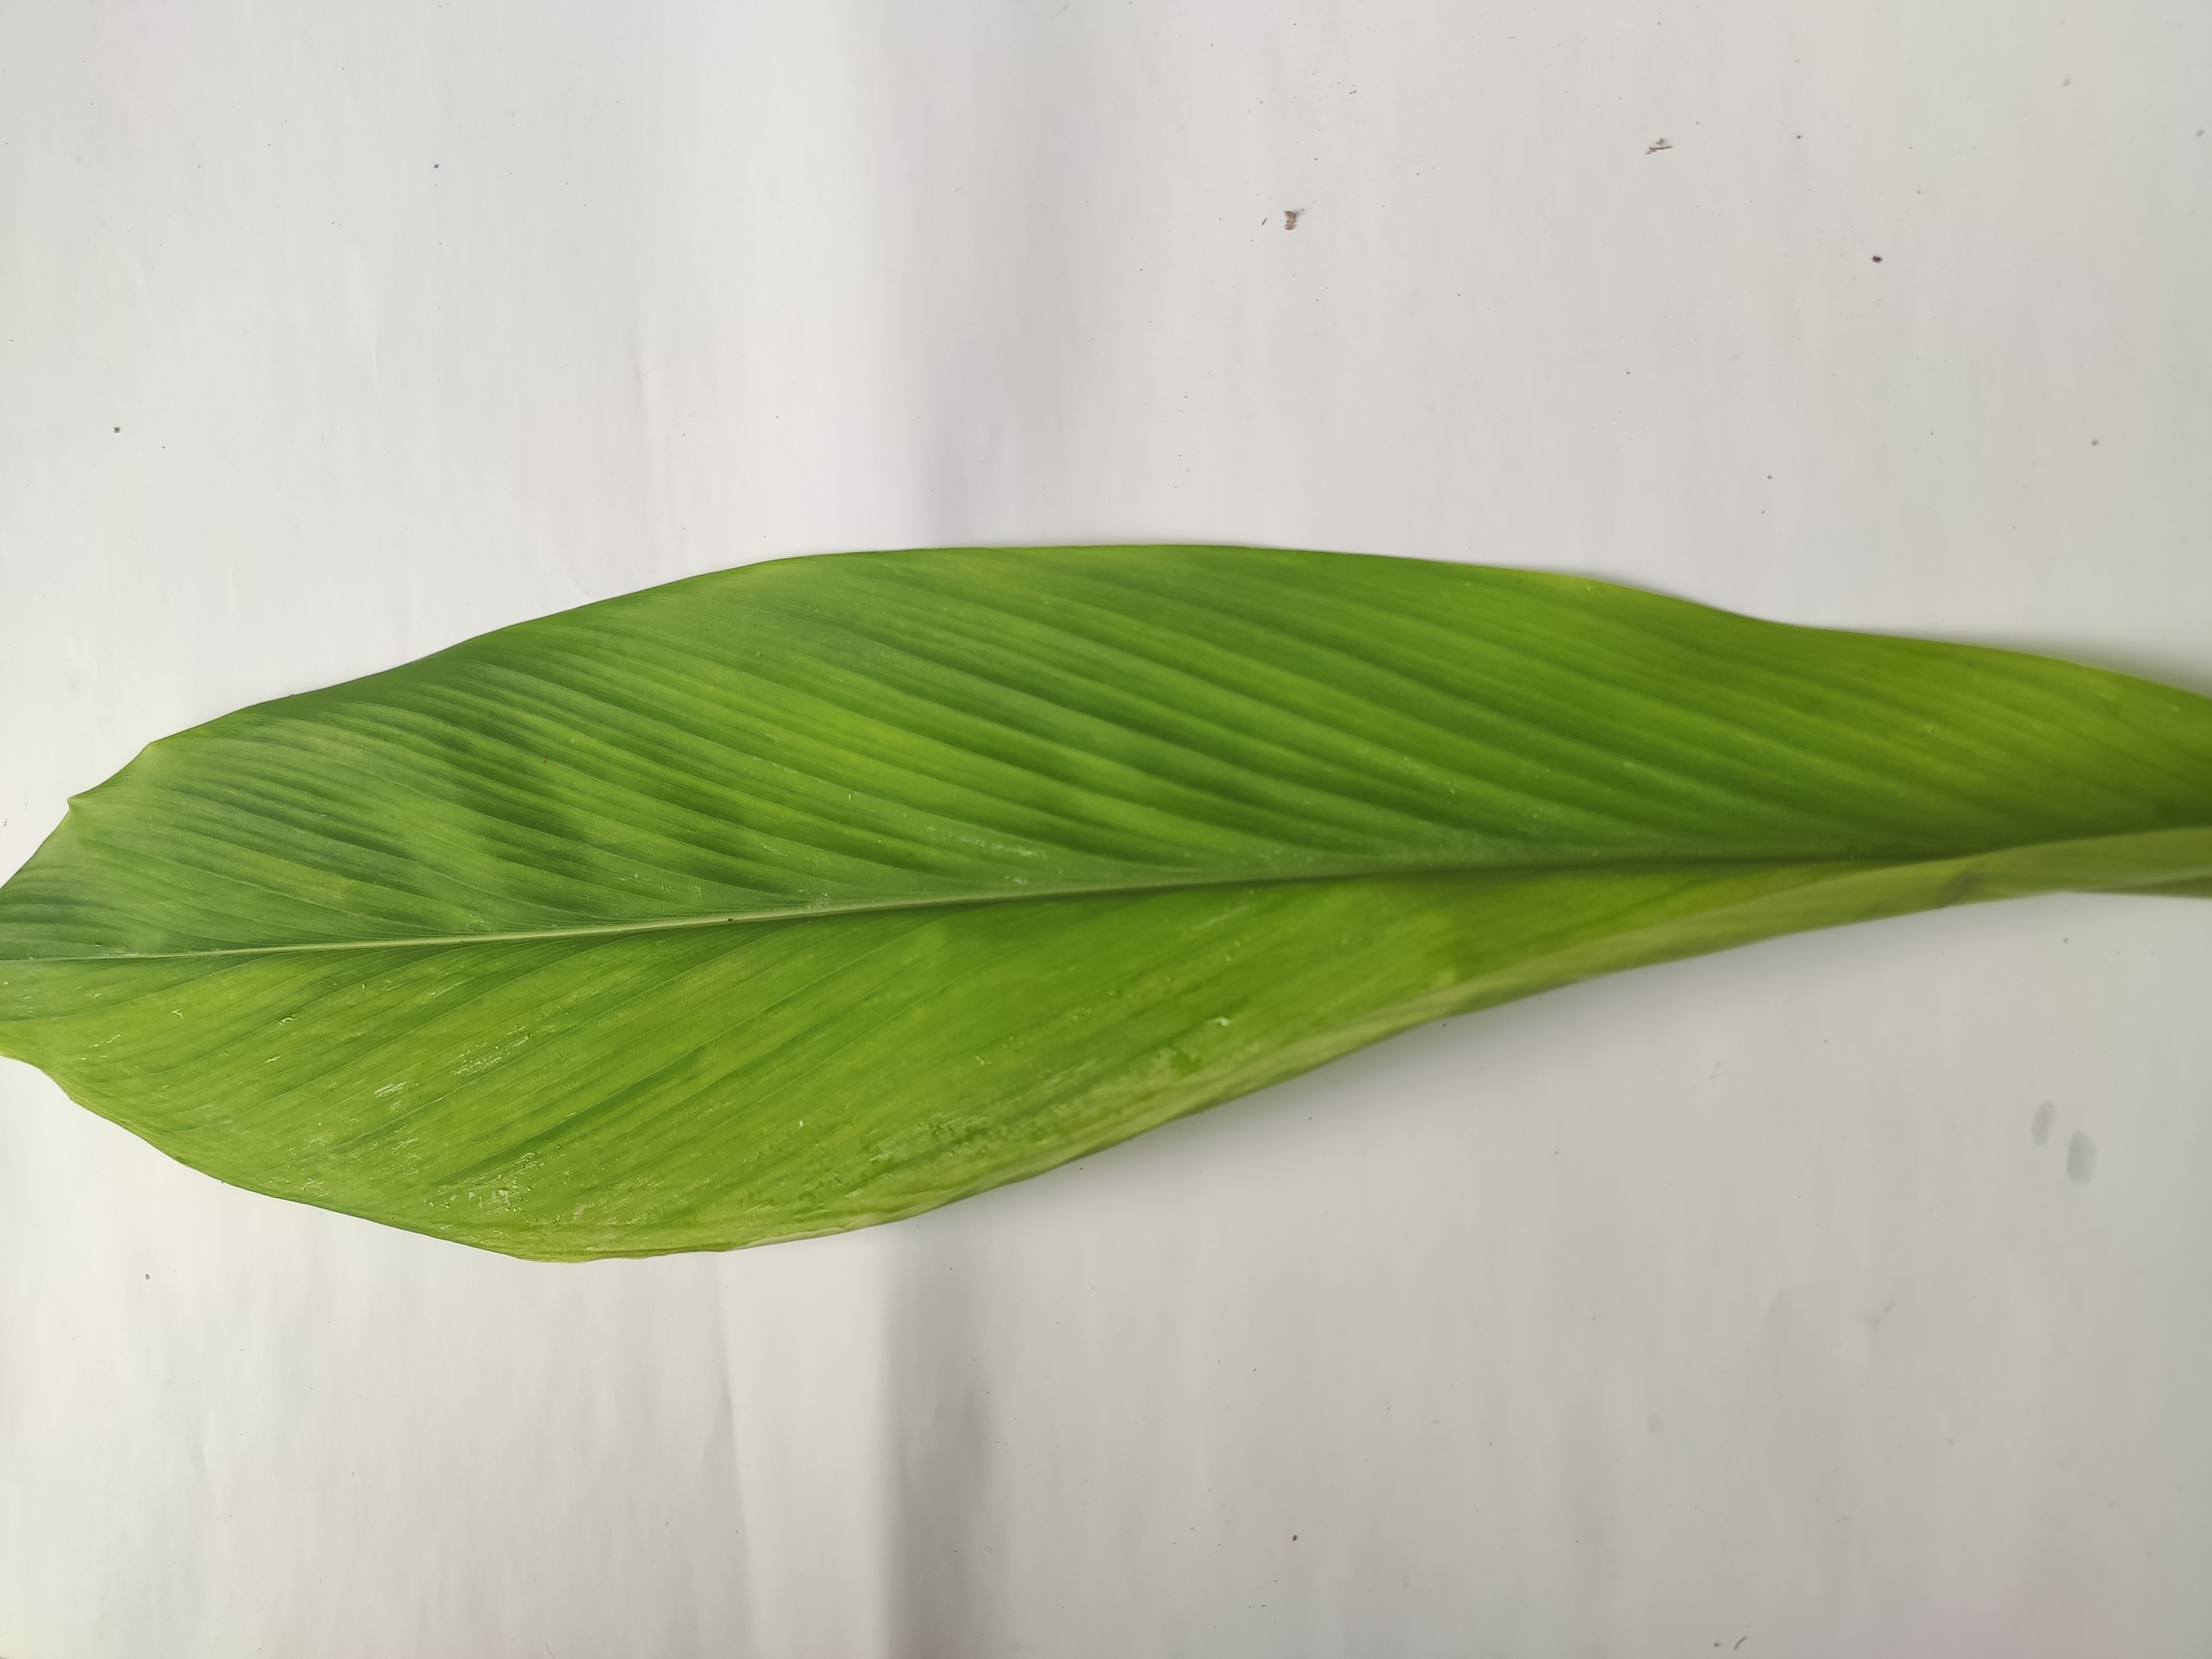
Label: Healthy_Leaf